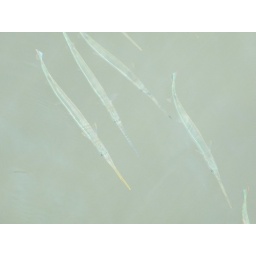
fish swimming near the water's surface